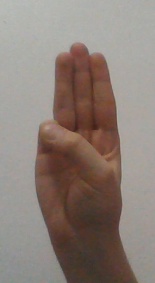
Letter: thaa